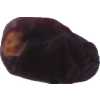
Label: dates